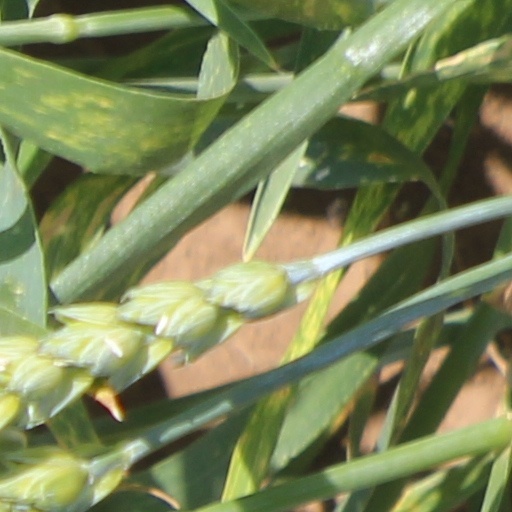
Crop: wheat